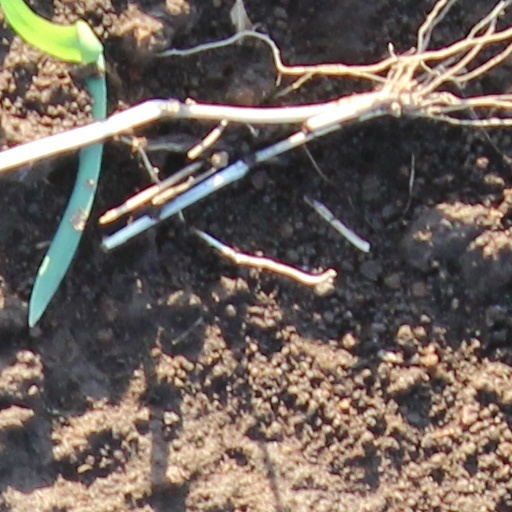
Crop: wheat